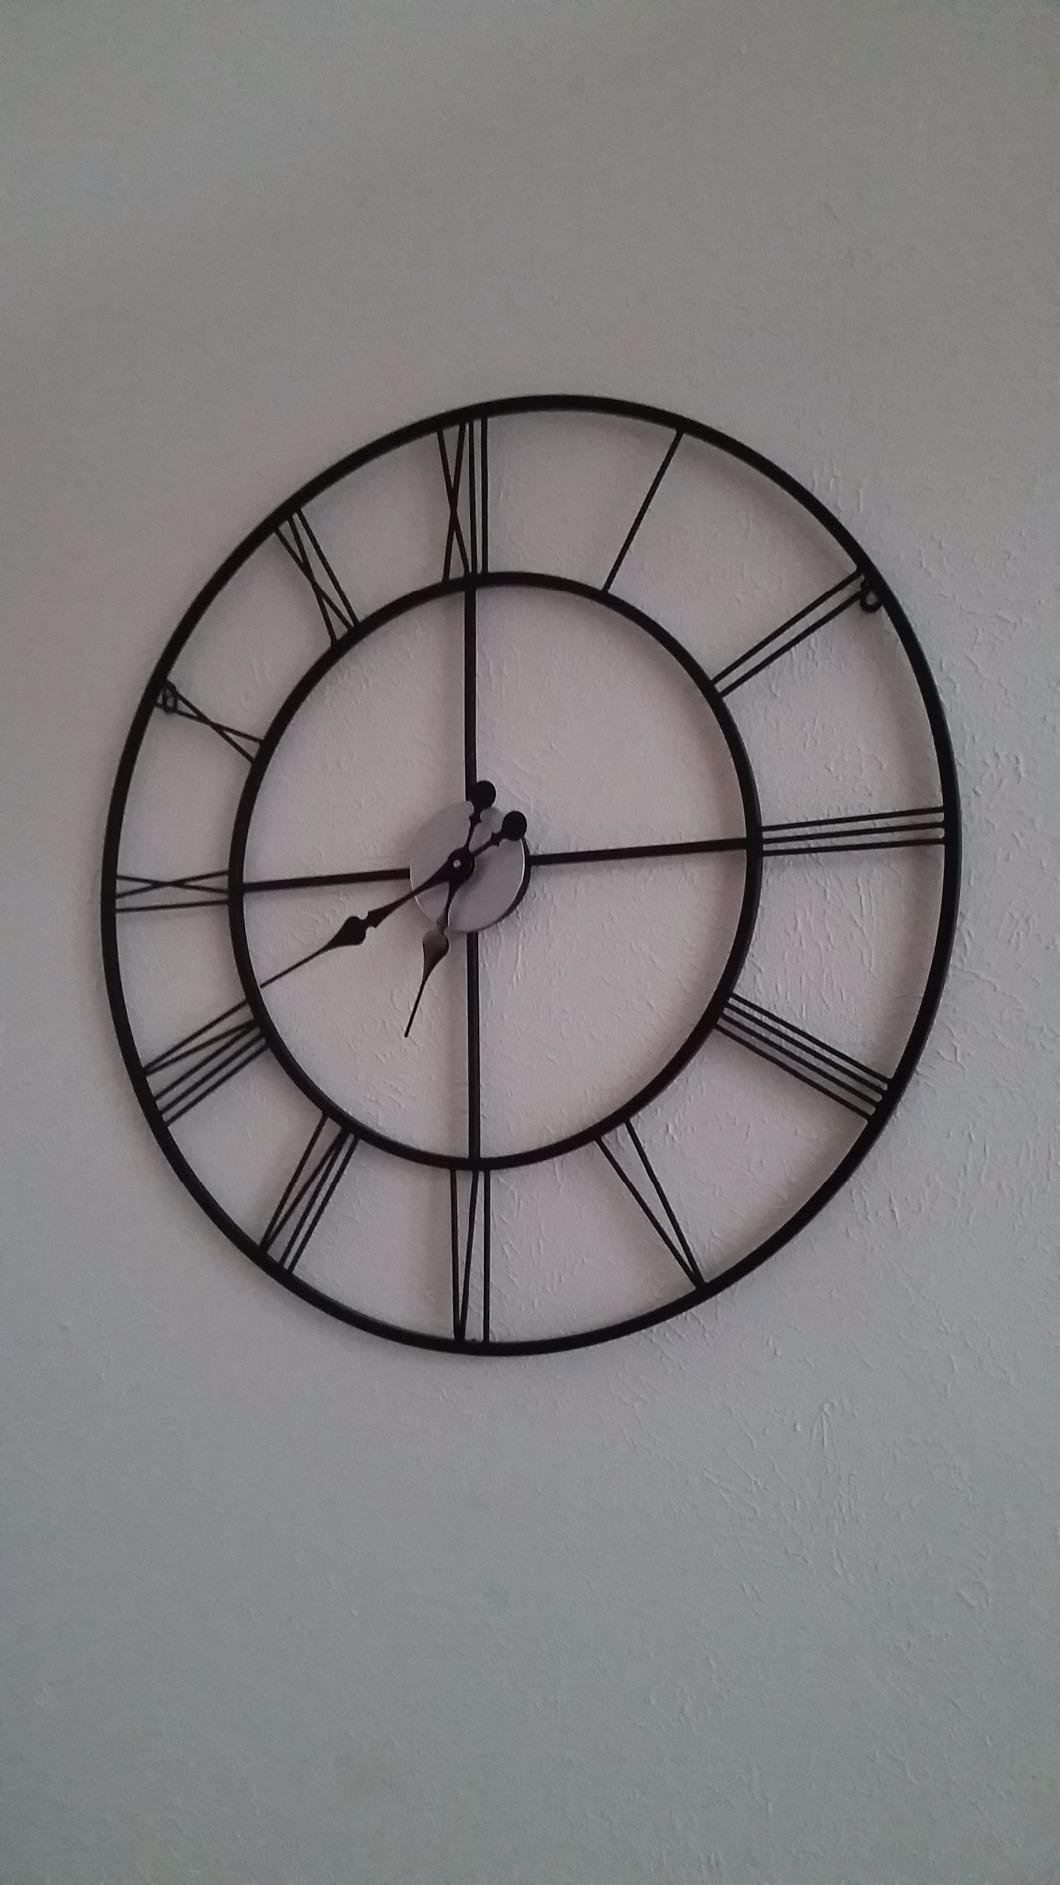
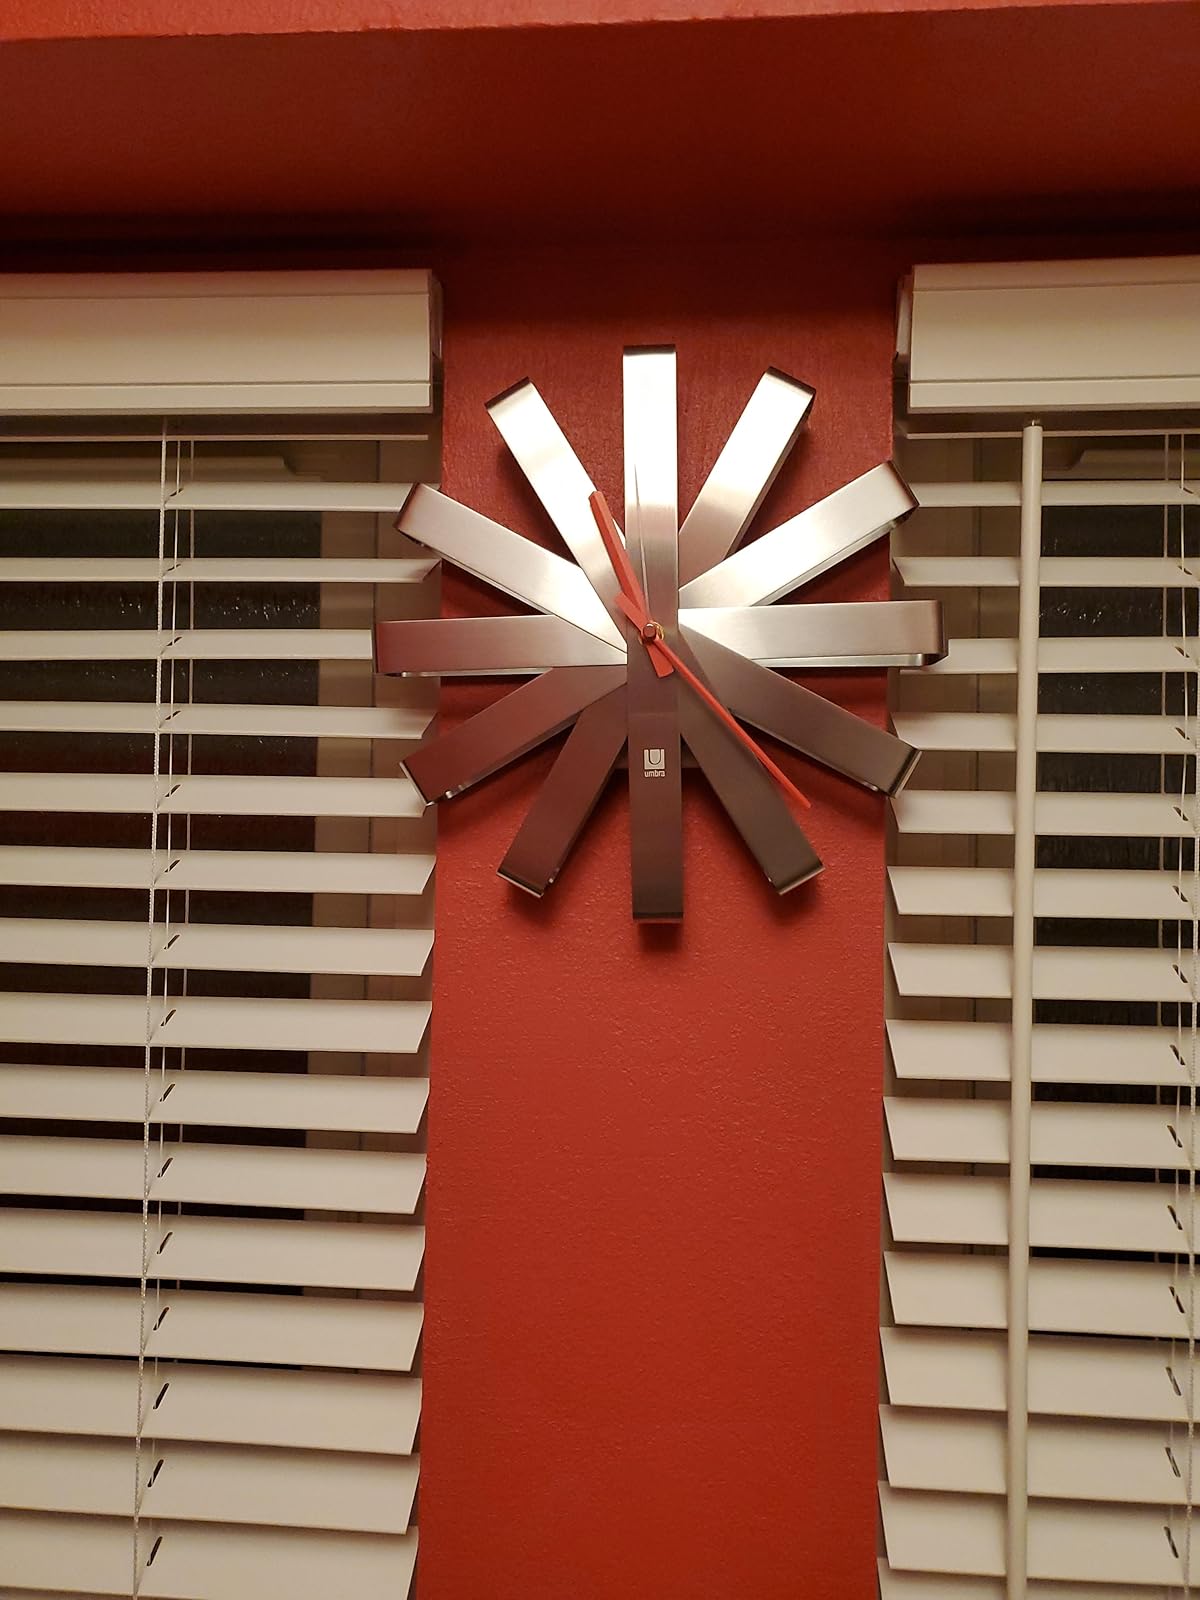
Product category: clock
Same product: no